Gautrain

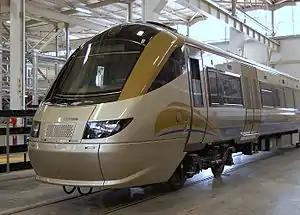
A Bombardier Electrostar at the depot

Although the national railway network in South Africa uses the , Gautrain is built with the more expensive international standard gauge of . According to the Gautrain planning and implementation study, this is done for several reasons, including that a broader gauge is safer and more comfortable for passengers. The rolling stock is also easier, quicker and less expensive to obtain than Cape gauge rolling stock, and is also less expensive to maintain, as it is more tolerant of track imperfections than Cape Gauge. The allows for travel at Gautrain's required speed of . The overhead line voltage is as is standard in many countries.